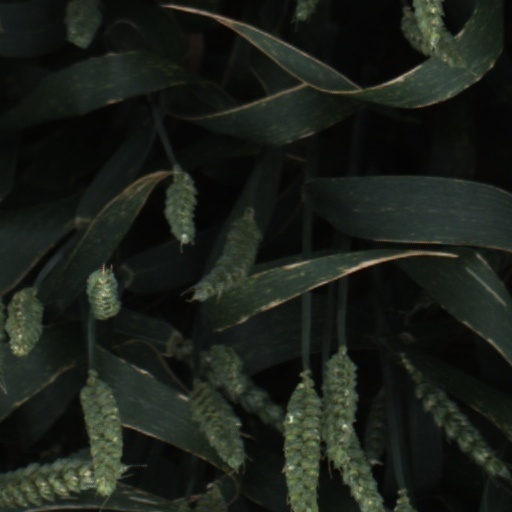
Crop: wheat